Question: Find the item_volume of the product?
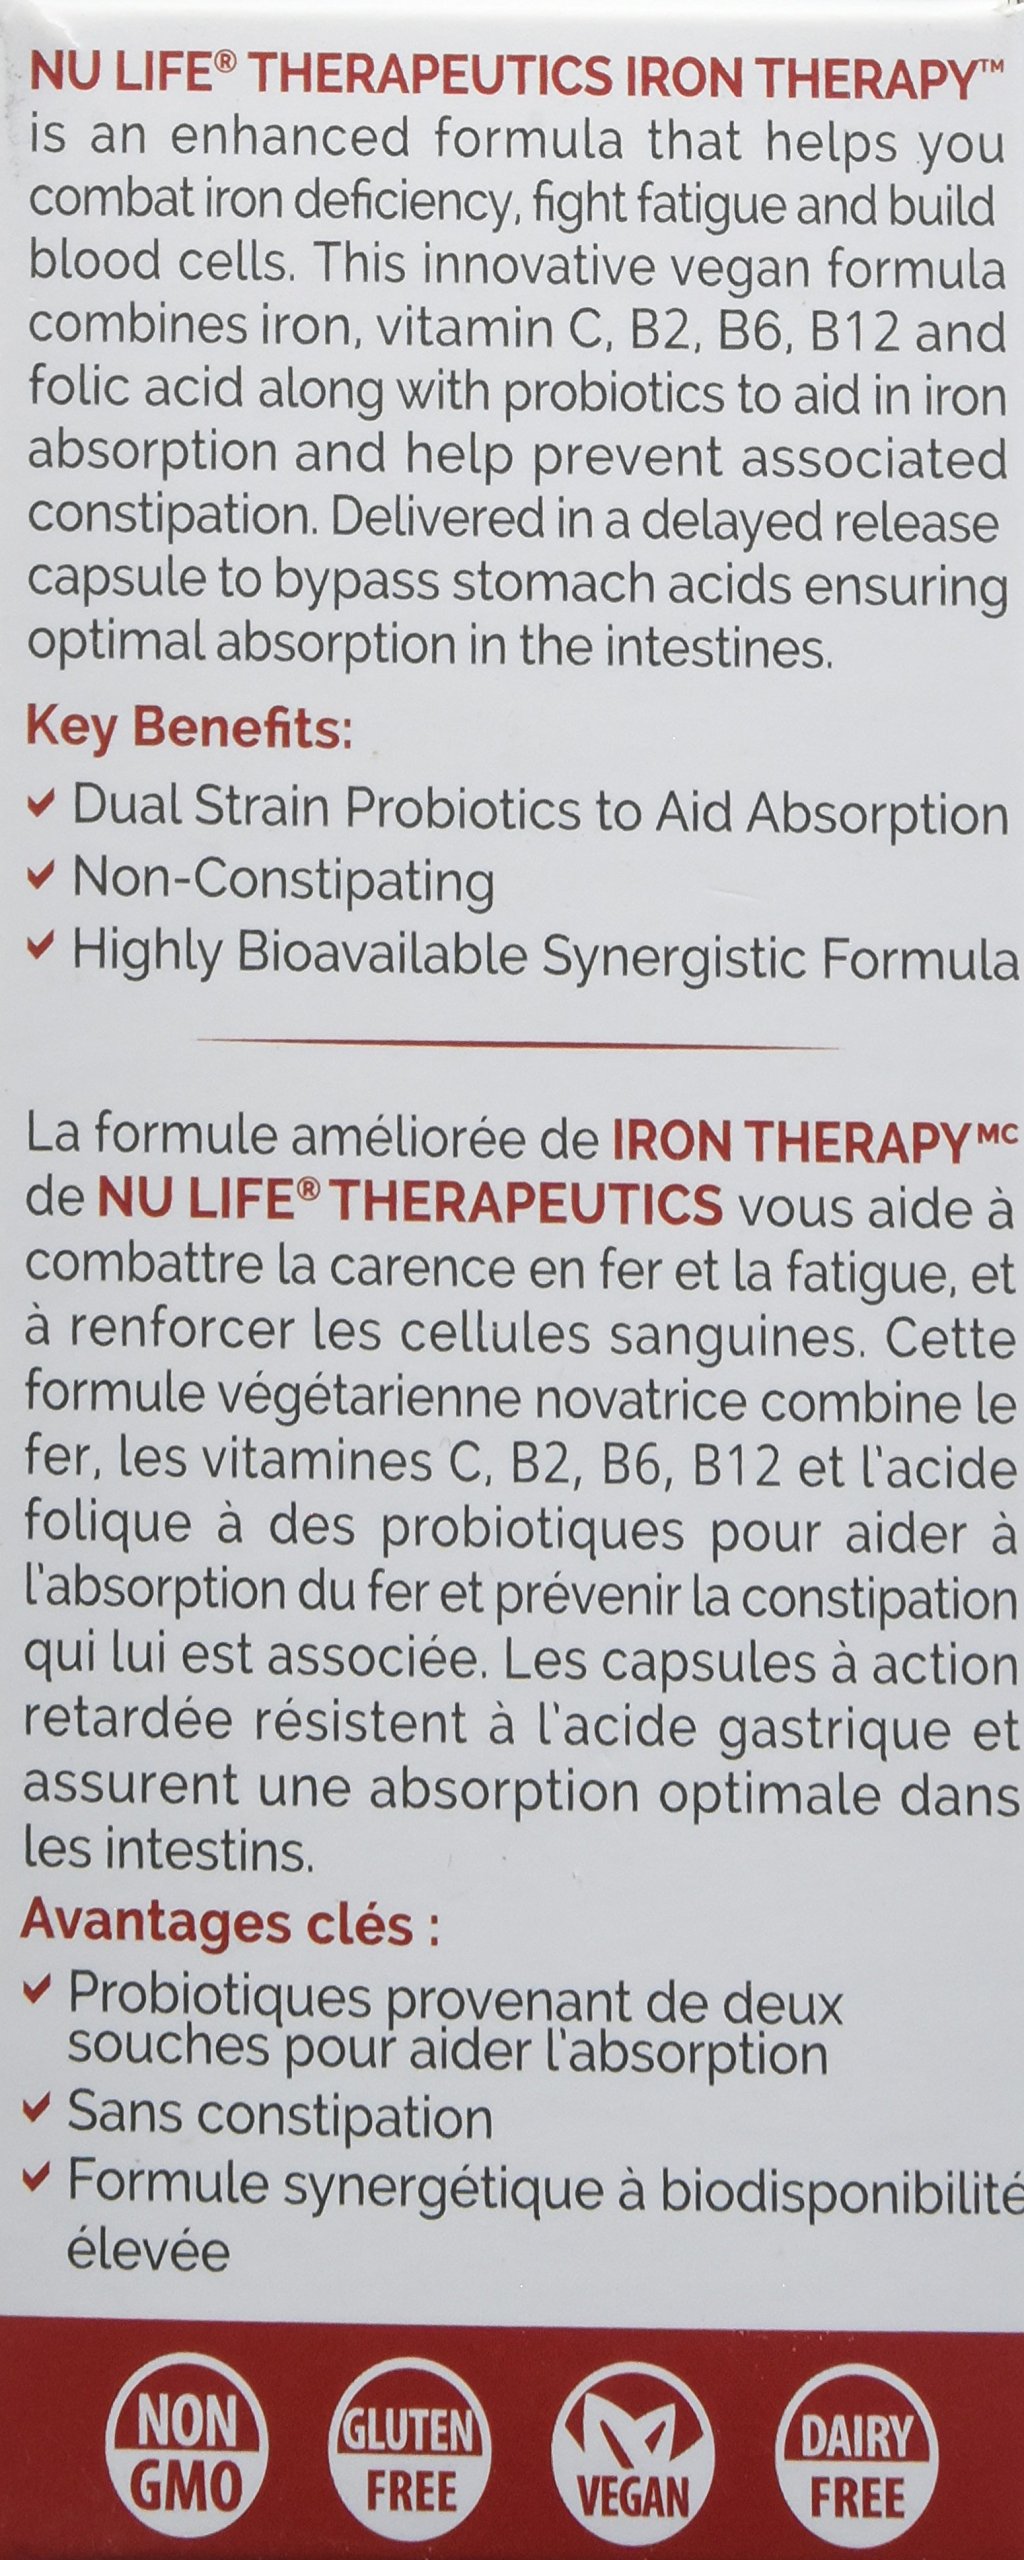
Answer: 12.0 litre